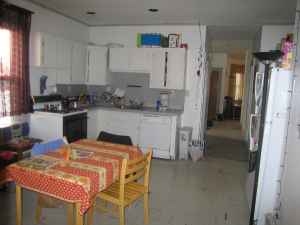
Room type: kitchen